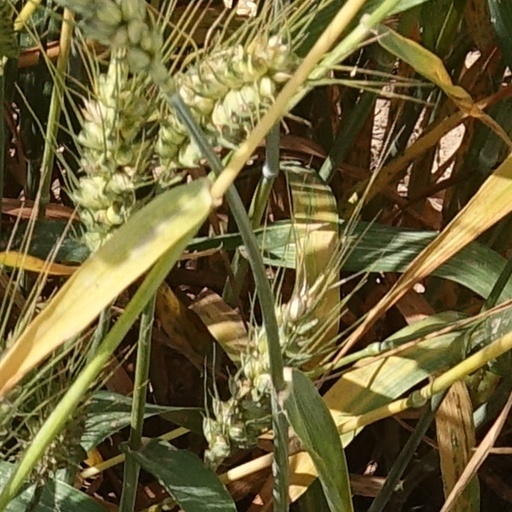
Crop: wheat